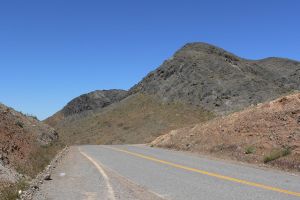
Arizona / Geografi / Klima
Landskab i Arizona
Arizona er en delstat i det sydvestlige USA, der grænser til New Mexico, Utah, Nevada og Californien, og har en international grænse mod delstaterne Sonora óg Baja California i Mexico. Statens navn menes at komme fra det indianske ord arizonac, som betyder "stedet ved den lille kilde". Arizona bliver også kaldt for Grand Canyon State. Arizonas motto er Ditat Deus.